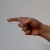
The image shows a hand gesture representing the letter 'G' in Indian Sign Language.